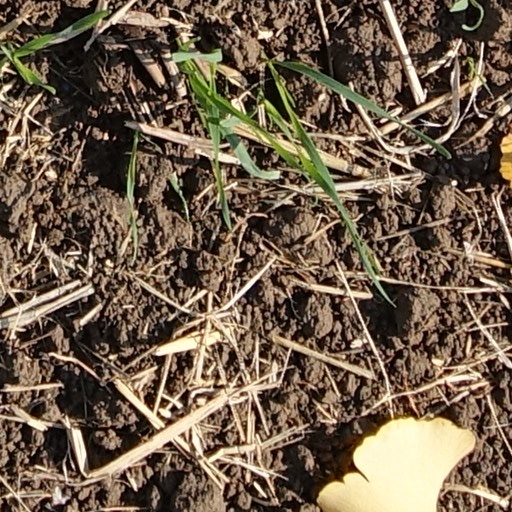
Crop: wheat